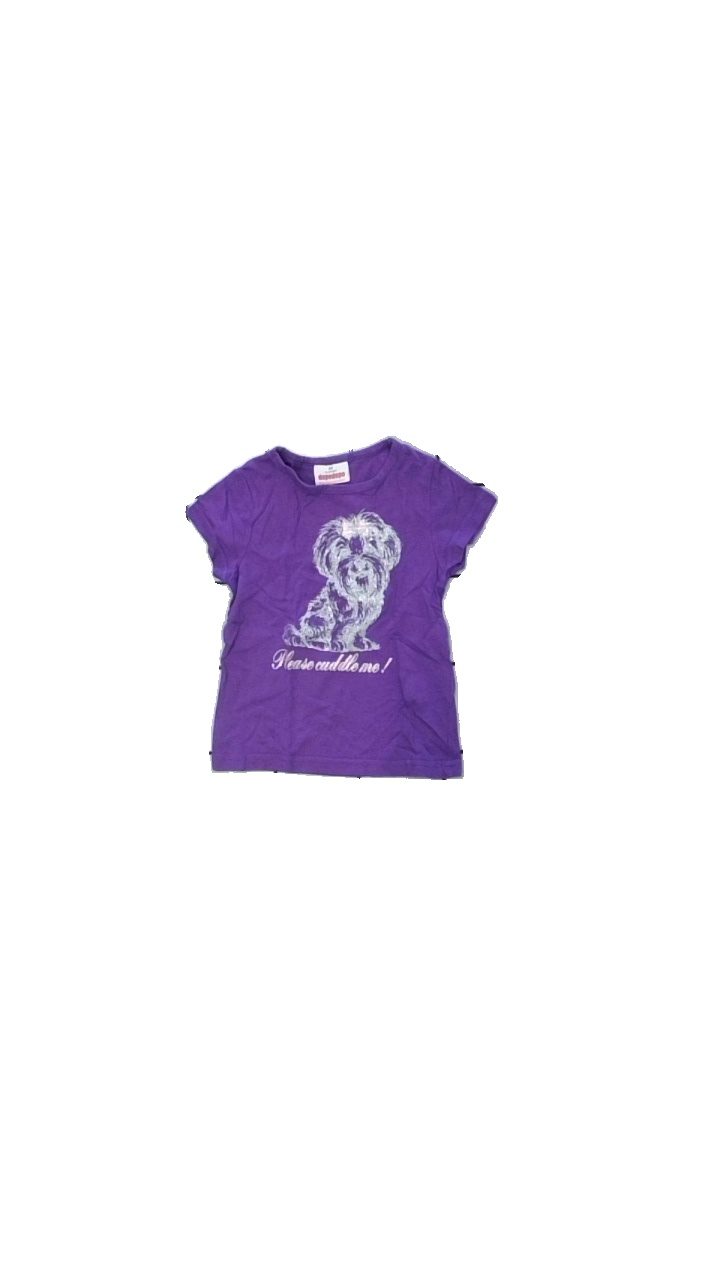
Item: T-shirt (Children)
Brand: Dopodopo
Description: lila t-shirt med glittrig hund och text fram
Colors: Purple, Pink, Grey
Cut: Regular
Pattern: Glitter
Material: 100% cotton
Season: All
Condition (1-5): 5
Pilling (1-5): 5
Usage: Reuse
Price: <50